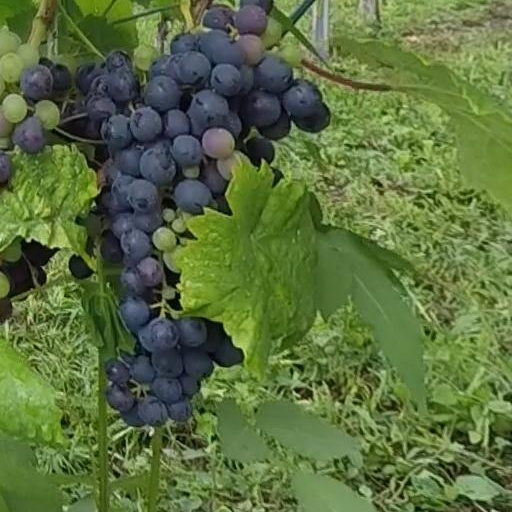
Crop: grape